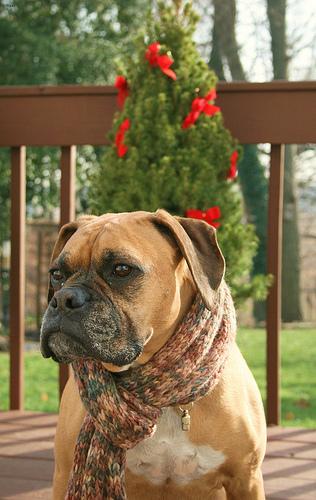
Breed: boxer